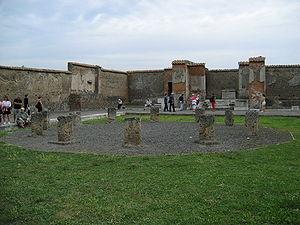
Pompéi est une ville et cité antique située en Campanie. Elle est célèbre pour avoir été ensevelie lors d'une éruption du Vésuve, volcan voisin de quelques kilomètres, au cours de l'automne 79 ap. J.-C.